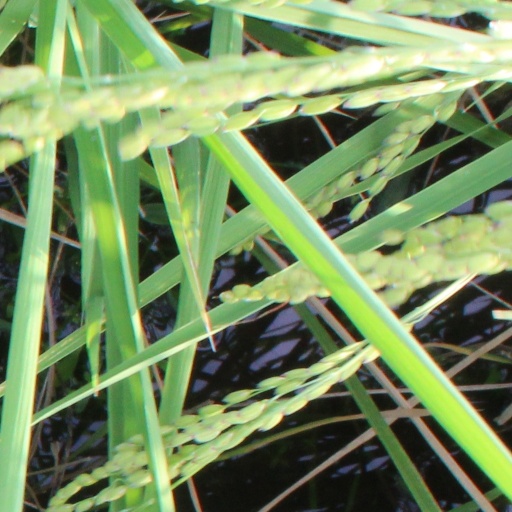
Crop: rice